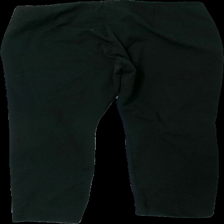
View: back
Type: Trousers
Category: Ladies
Brand: Lindex
Colors: Black
Material: ?
Cut: Regular
Size: 42
Season: All
Stains: Major
Damage: fläckar
Damage location: middle left
Damage 2 location: bottom left
Price range: <50
Recommended usage: Export
Description: svarta byxor med fläckar fram